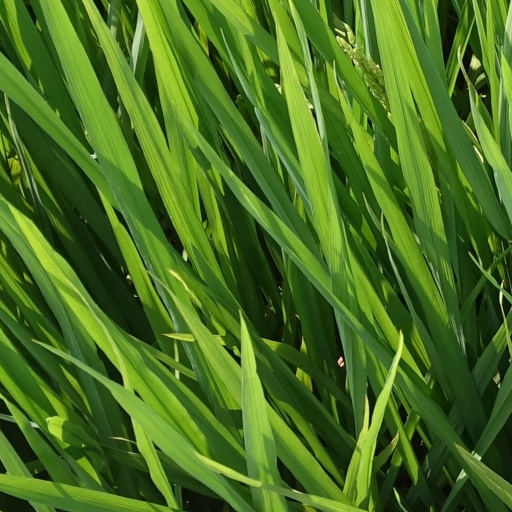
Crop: rice